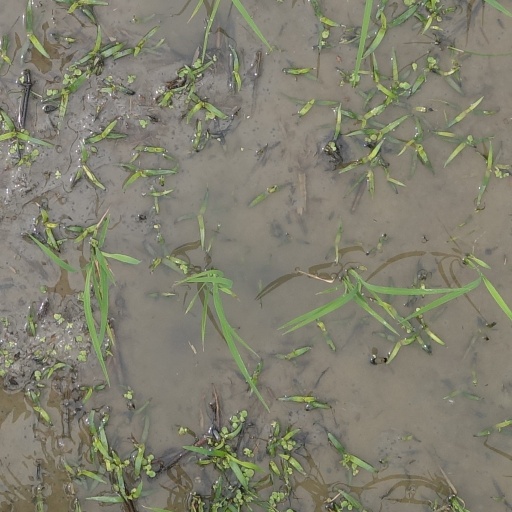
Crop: rice